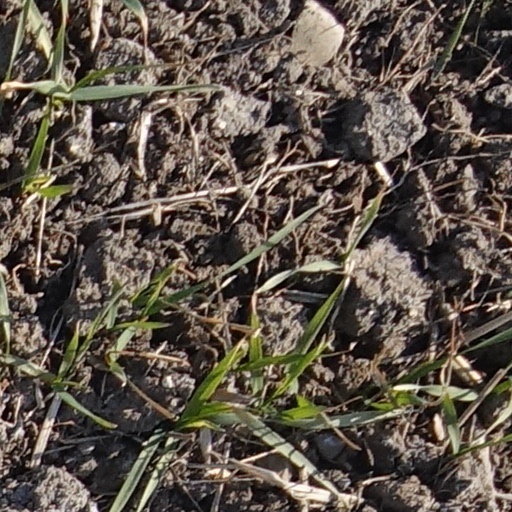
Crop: wheat